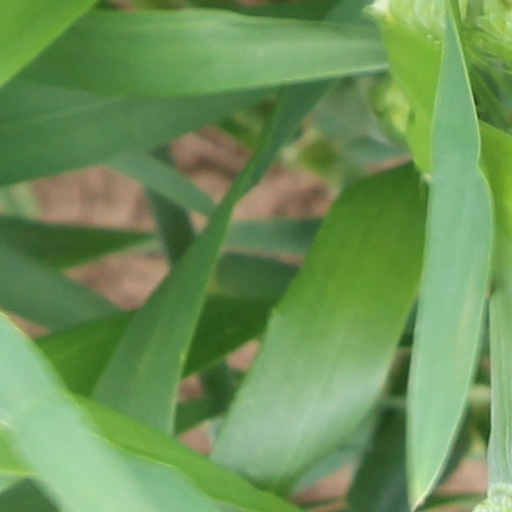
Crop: wheat